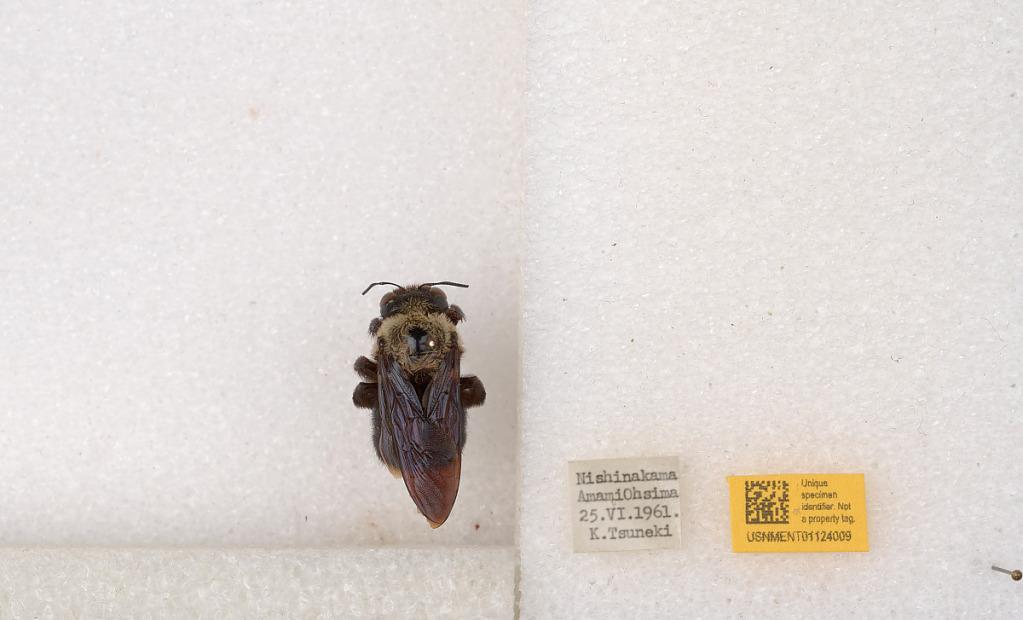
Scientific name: Xylocopa (Alloxylocopa) amamensis Sonan
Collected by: K. Tsuneki
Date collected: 1961-6-25
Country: Japan
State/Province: Kagoshima
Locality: Nishinakama, Amami Ohsima
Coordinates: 28.3199, 129.428